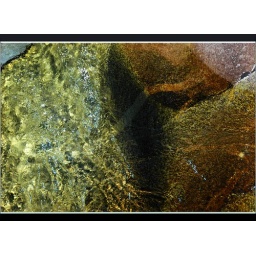
Detail of rocks in a mountain stream at Kolnbrein Dam in Caranthia, Austria.